Alexander Lomaia

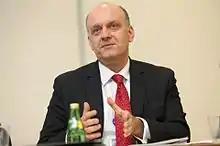

Alexander "Kakha" Lomaia (born 1963) is a Georgian politician, diplomat and statesman, serving as Permanent Representative of Georgia to the United Nations from January 2009 to October 2012. As a Permanent Representative, Lomaia established diplomatic relationships with over 50 countries. His prior appointments in the government of Georgia included Minister of Education and Science and Secretary of the National Security Council of Georgia.